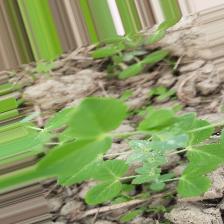
Label: Powdery Mildew